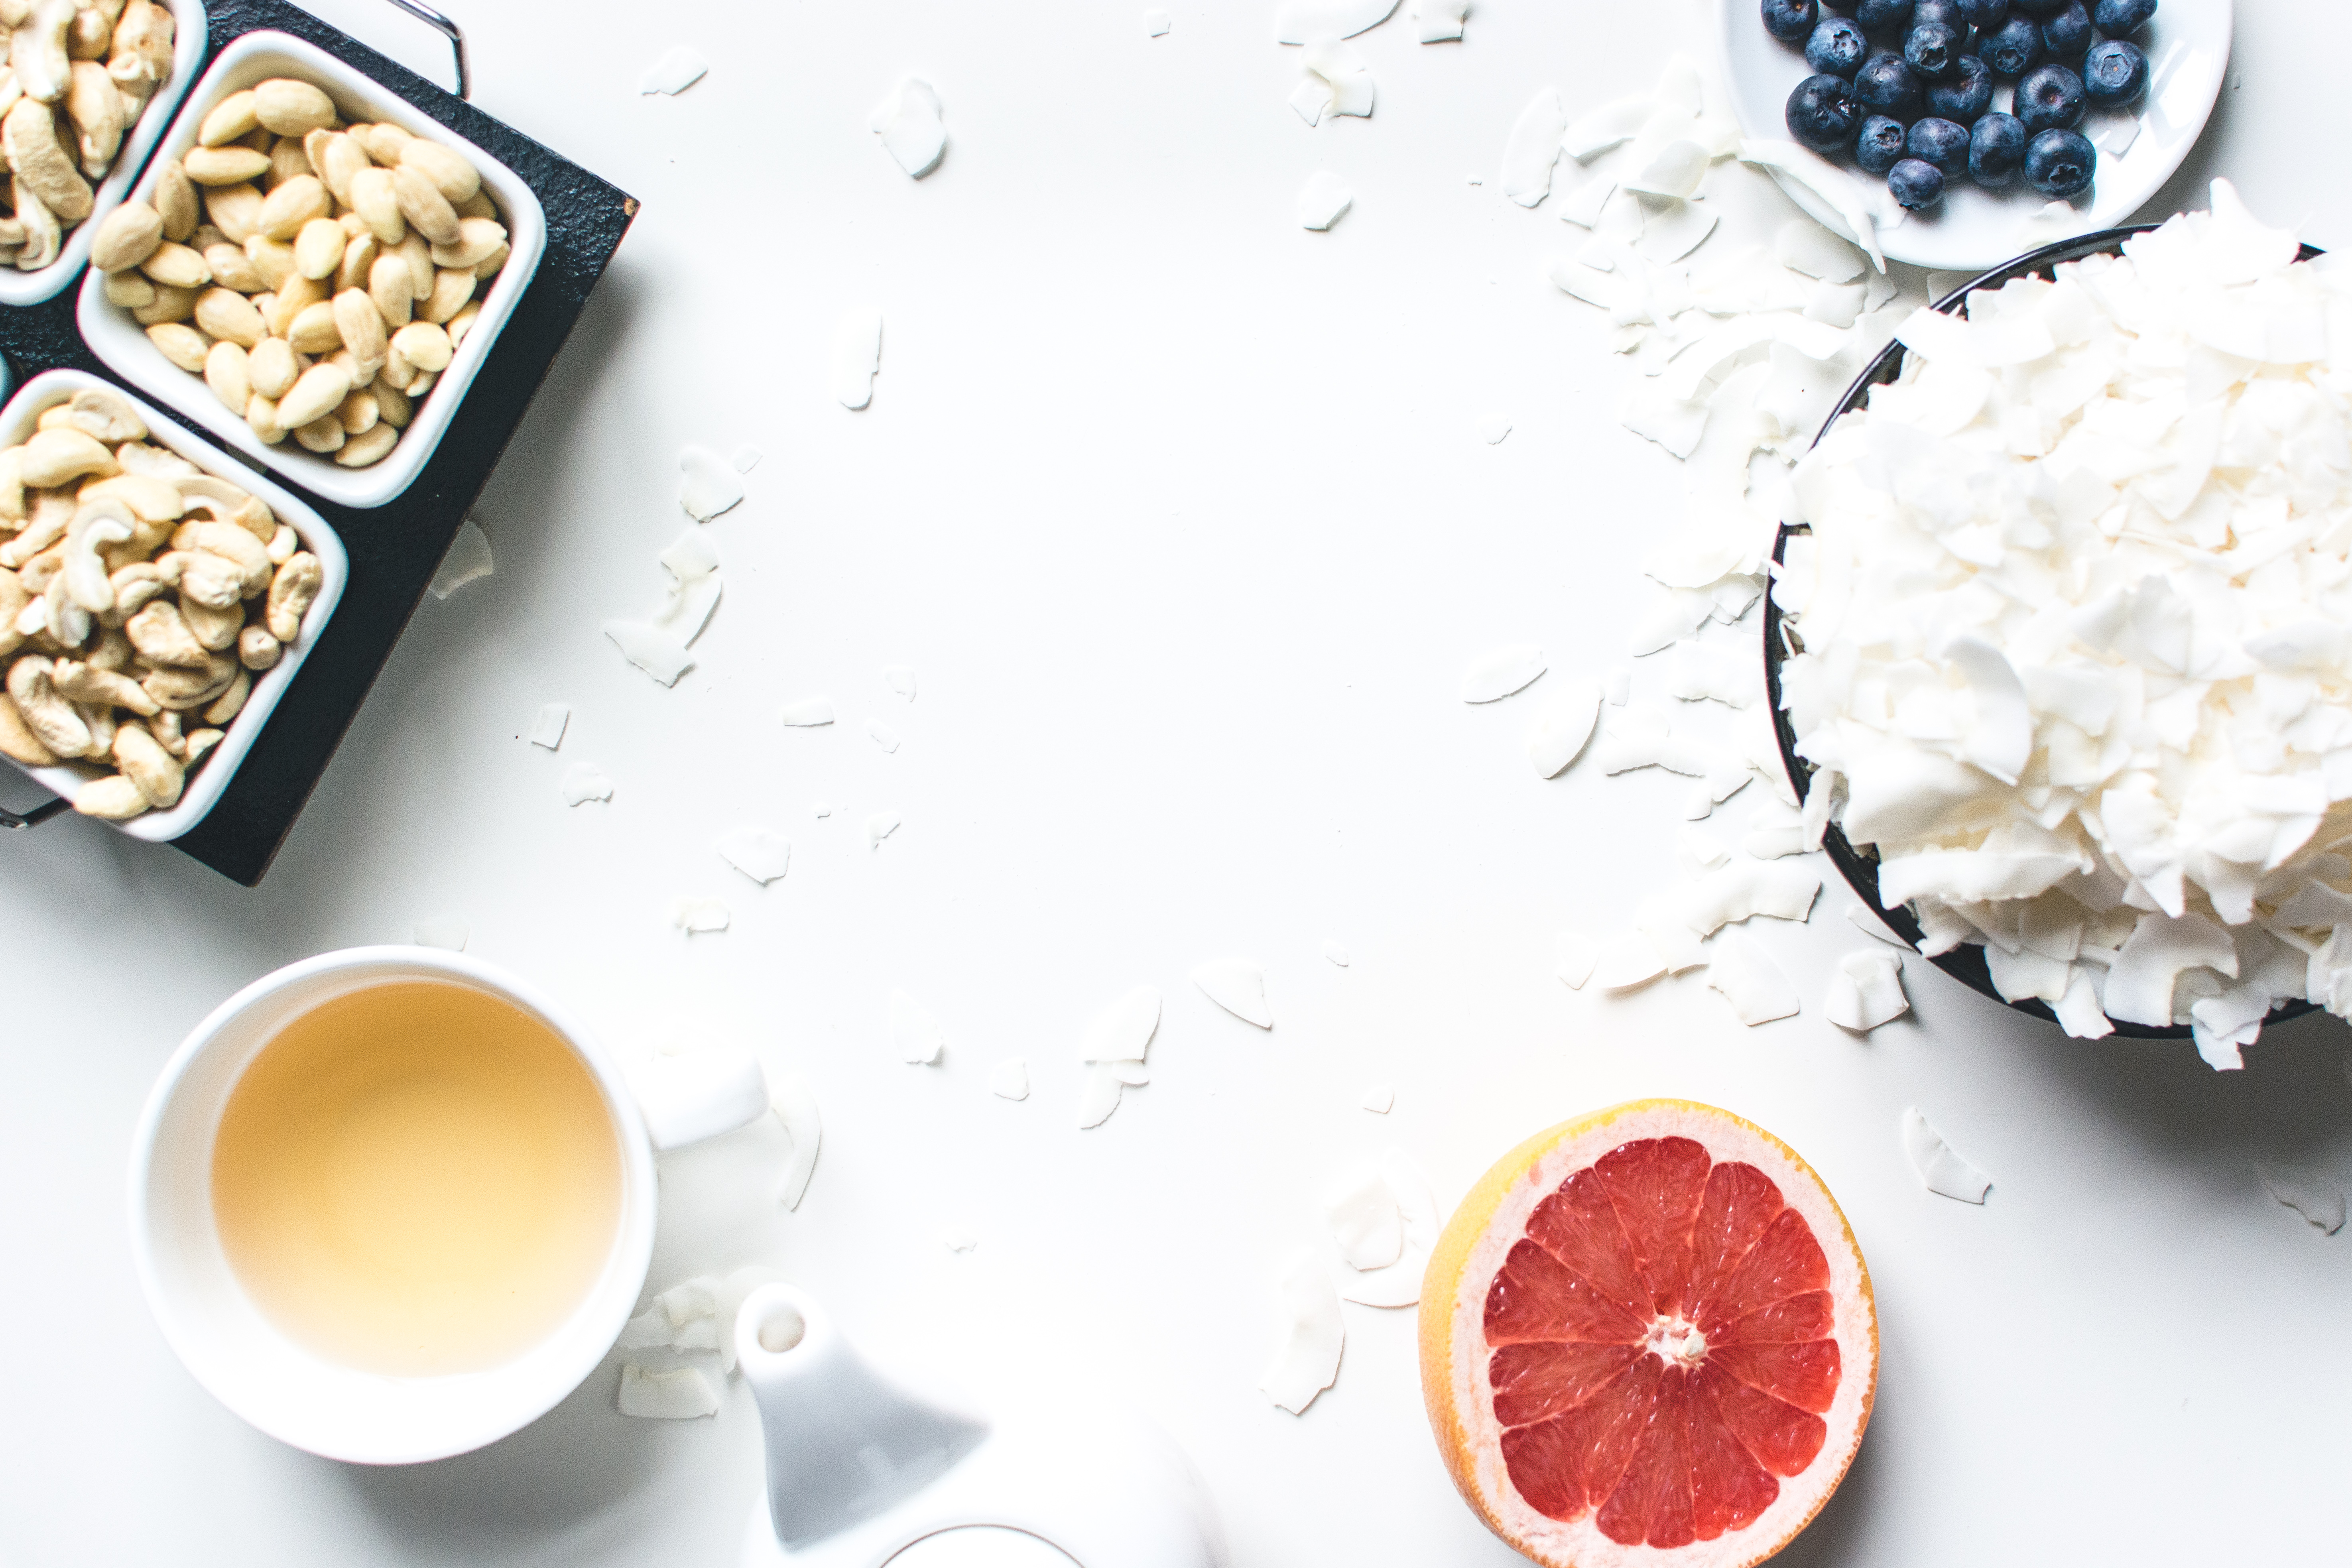
food, ingredient, cuisine, grapefruit, dish, citrus, superfood, breakfast, vegetarian food, orange, fruit, meal, produce, lemon, drink, cup